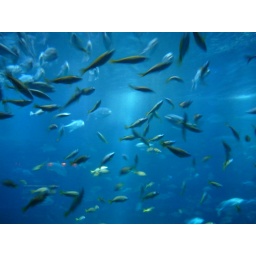
A lot of the smaller fish preferred swimming up near the top of the tank...the sharks kept closer to the floor.